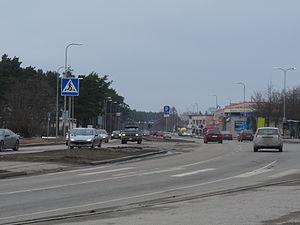
Le circuit Pirita-Kose-Kloostrimetsa est un circuit automobile temporaire dans le quartier de Kloostrimetsa de Pirita à Tallinn en Estonie.